Hatshepsut

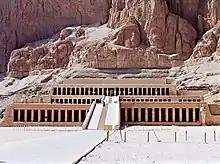
Colonnaded design of Hatshepsut mortuary temple

Upon the death of Thutmose II, the underage Thutmose III became the pharaoh of Egypt. Hatshepsut was thought of by early modern scholars to have only served as regent alongside him. However, modern scholars agree that, while she initially served as regent for young Thutmose III from his accession in , Hatshepsut eventually assumed the position of pharaoh alongside him by Year 7 of his reign, ; becoming queen regnant, Hatshepsut shared Thutmose III's existing regnal count, effectively back-dating her accession as pharaoh to Year 1, when she had been merely regent. Although queen Sobekneferu and - possibly - Nitocris, have previously assumed the role of pharaoh, Hatshepsut was the only female ruler to do so in a time of prosperity, and she arguably had more powers than her female predecessors.